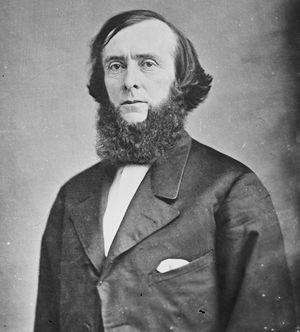
Amerikanske justitsministre / Liste over USA's justitsministre
Edwards Pierrepont
USA's justitsminister er et amerikansk føderalt embede og medlem af USA's regering. Justitsministeren udnævnes af præsidenten med godkendelse af Senatet og er chef for Justitsministeriet. Embedet som USA's justitsminister blev oprettet af Kongressen i 1789.